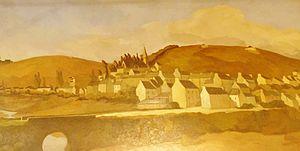
Maurice Le Scouëzec
Douarnenez [dwaʁnəne] est une commune française, située dans le département du Finistère en région Bretagne.
Pouldavid-sur-Mer est une ancienne commune du Finistère créée en 1919 et rattachée à celle de Douarnenez en 1945.
Maurice Le Scouëzec, né au Mans le 1ᵉʳ octobre 1881, mort à Douarnenez le 1ᵉʳ mai 1940, est un peintre et graveur français de l' École de Paris.